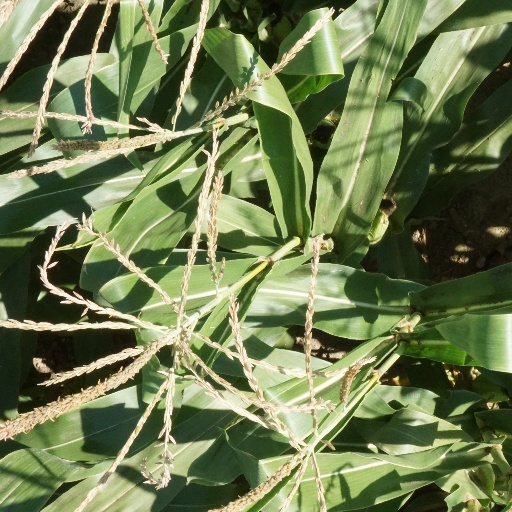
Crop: maize; corn